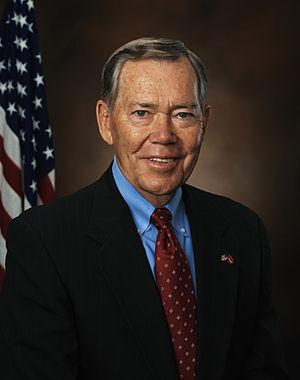
Cette page dresse la liste des sénateurs des États-Unis ayant représenté le Wyoming au congrès américain.